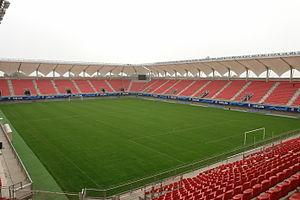
La Coupe du monde de football des moins de 17 ans 2015 est la seizième édition de la Coupe du monde de football des moins de 17 ans et se déroule au Chili. Le pays organisateur a été choisi par le comité exécutif de la Fédération internationale de football association le 3 mars 2011. La sélection chilienne est donc qualifiée d'office pour cette compétition.